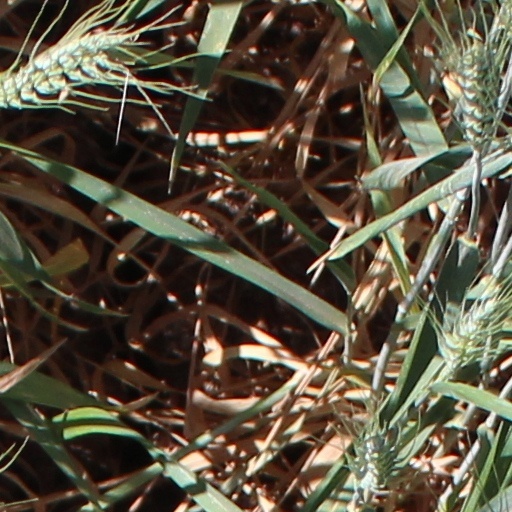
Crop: wheat